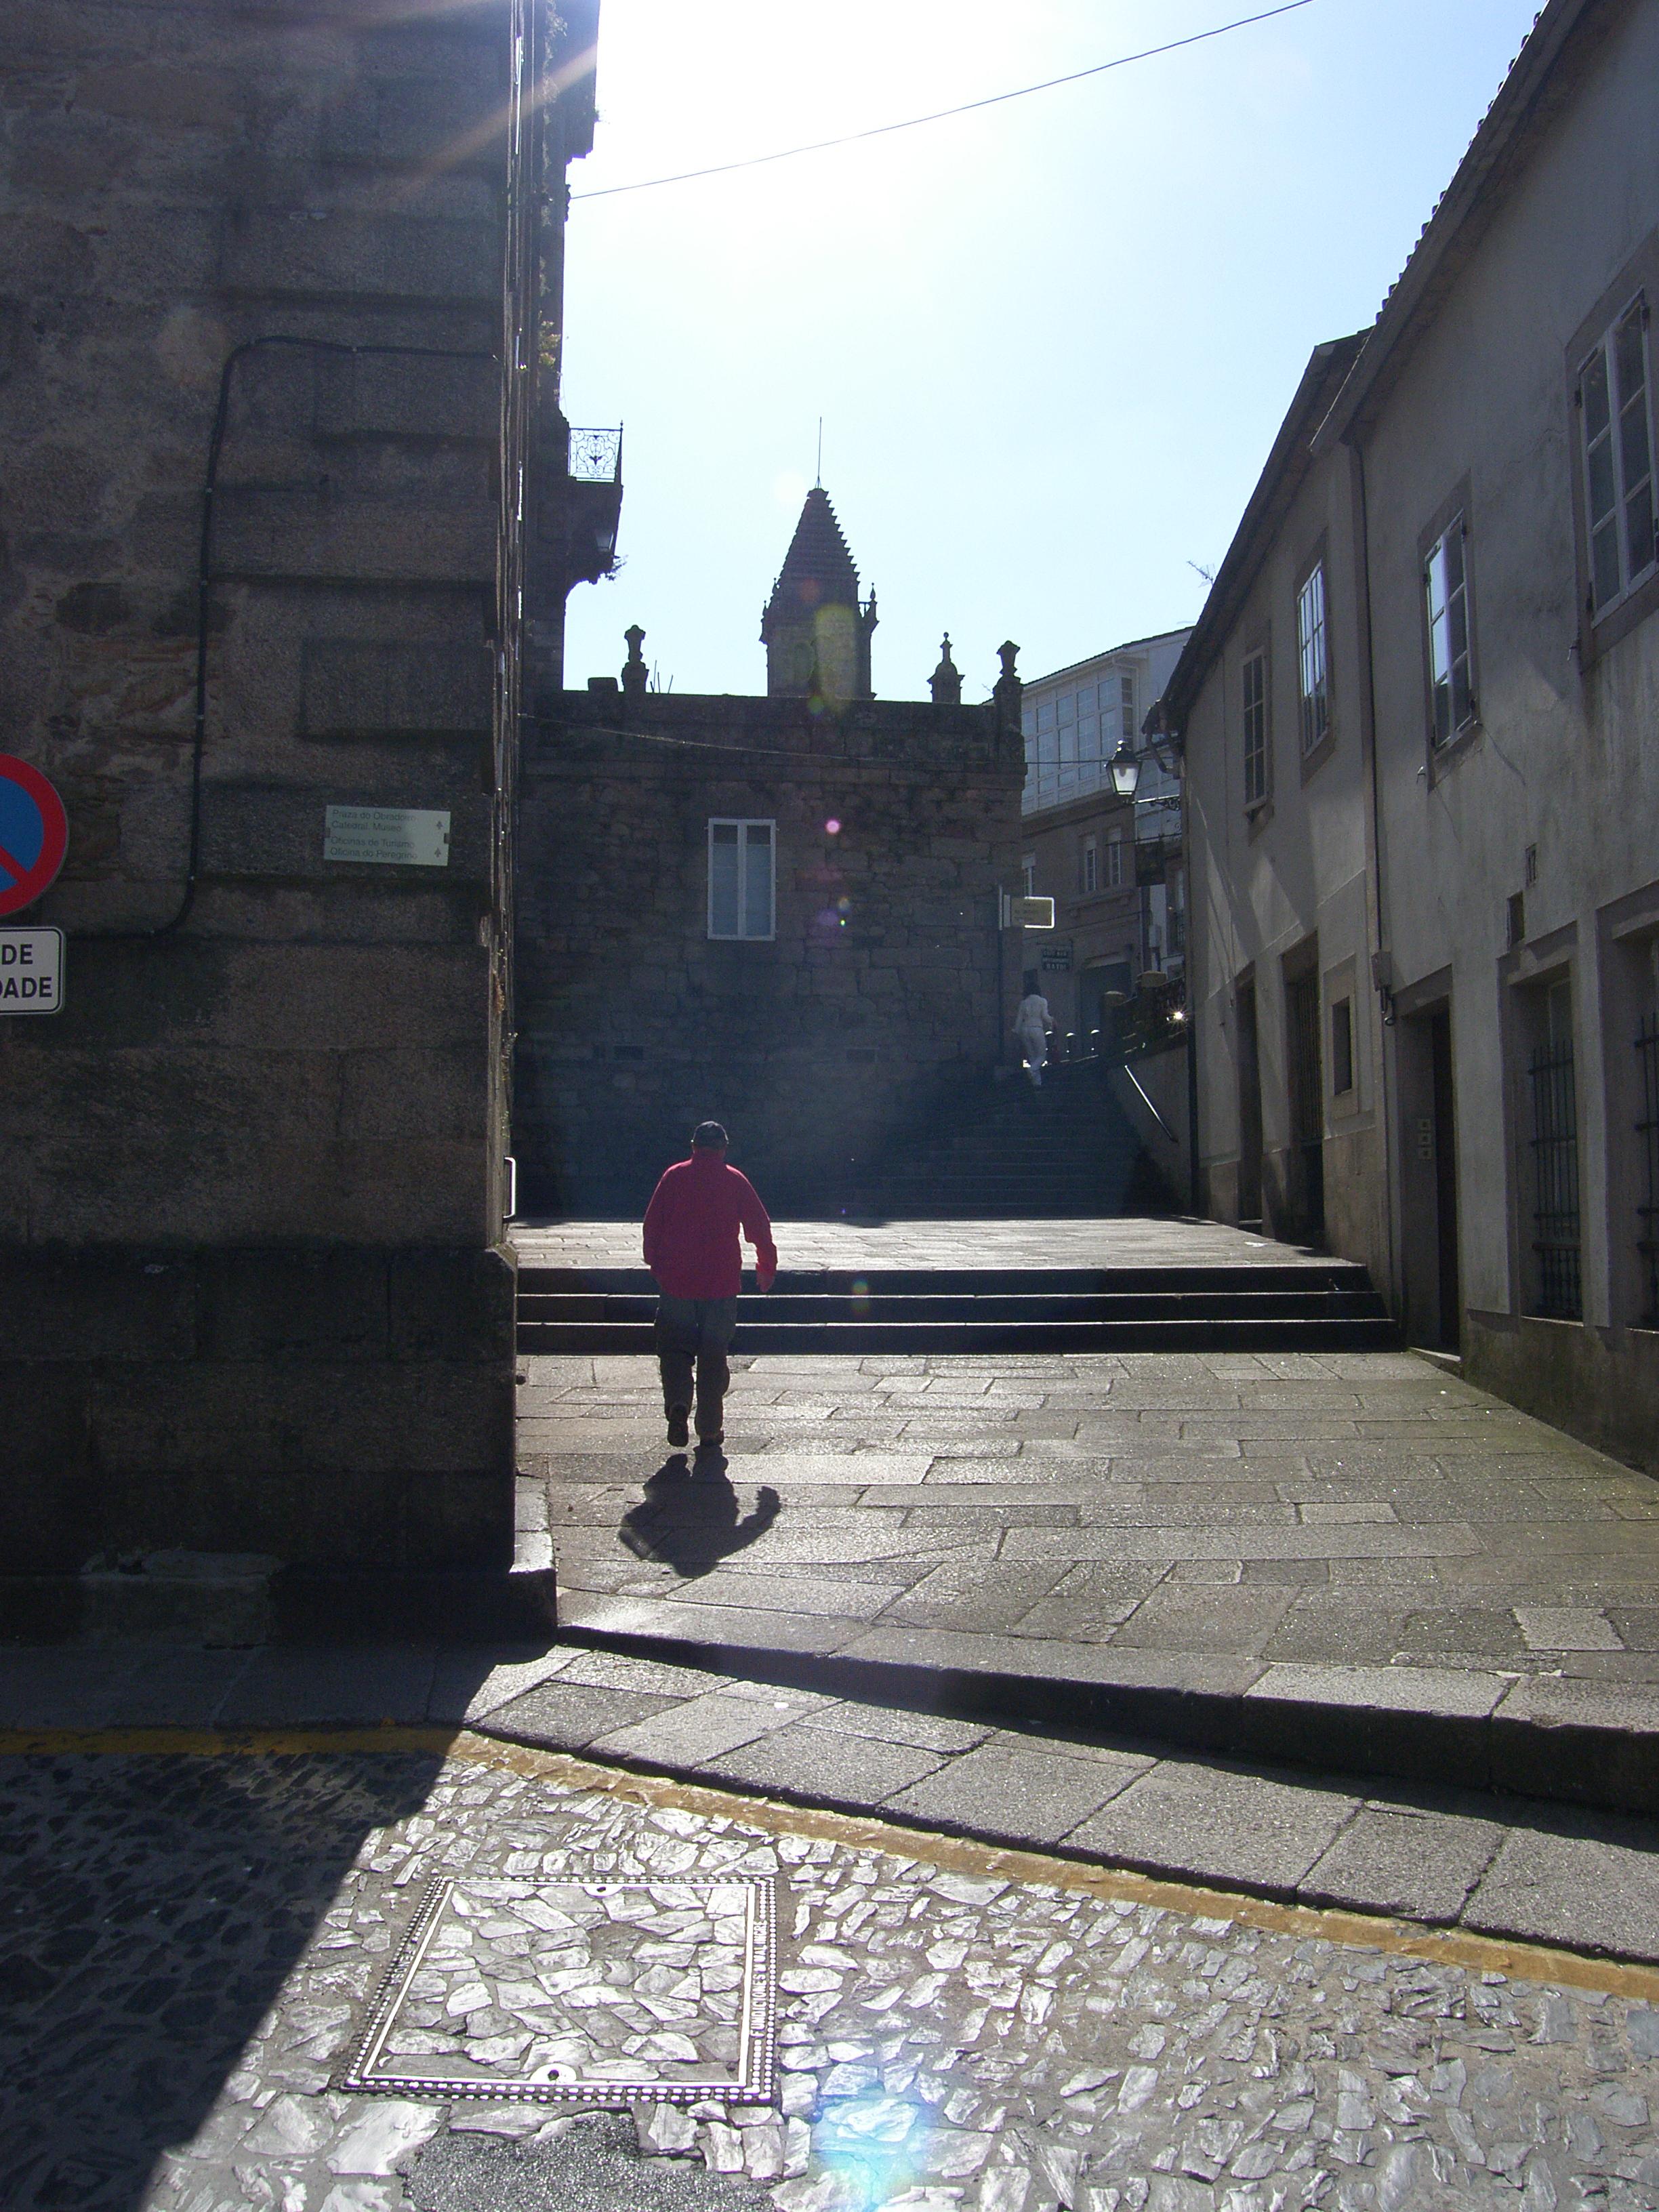
landscape, road, street, alley, wall, lane, la, infrastructure, ggl1, coru agaliciaspainscenary, urban area